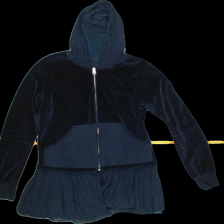
View: front
Type: Jacker
Category: Ladies
Brand: Not Applicable
Colors: Black
Material: 100%cotton
Trend: No trend
Stains: Yes
Price range: <50
Recommended usage: Export